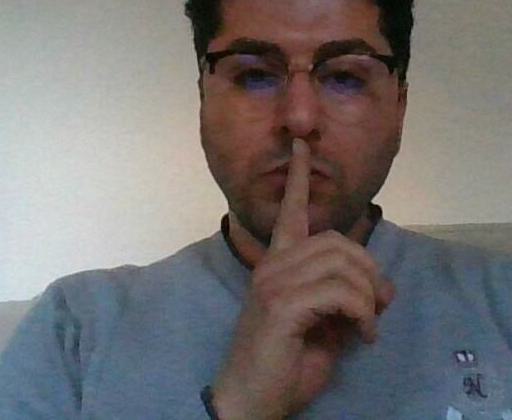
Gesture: mute